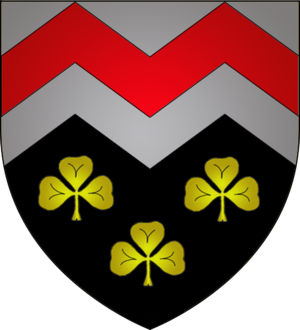
Armoiries de la commune luxembourgeoise de Medernach (valable jusqu'au 1 janvier 2012)
Medernach est une section et le chef-lieu de la commune luxembourgeoise de la Vallée de l’Ernz située dans le canton de Diekirch.